Granular corneal dystrophy

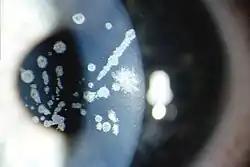
Granular corneal dystrophy type II, Variable sized crumb-like opacities in the corneal stroma that have become fused in areas giving rise to elongated and stellate shapes

Granular corneal dystrophy is a slowly progressive corneal dystrophy that most often begins in early childhood.